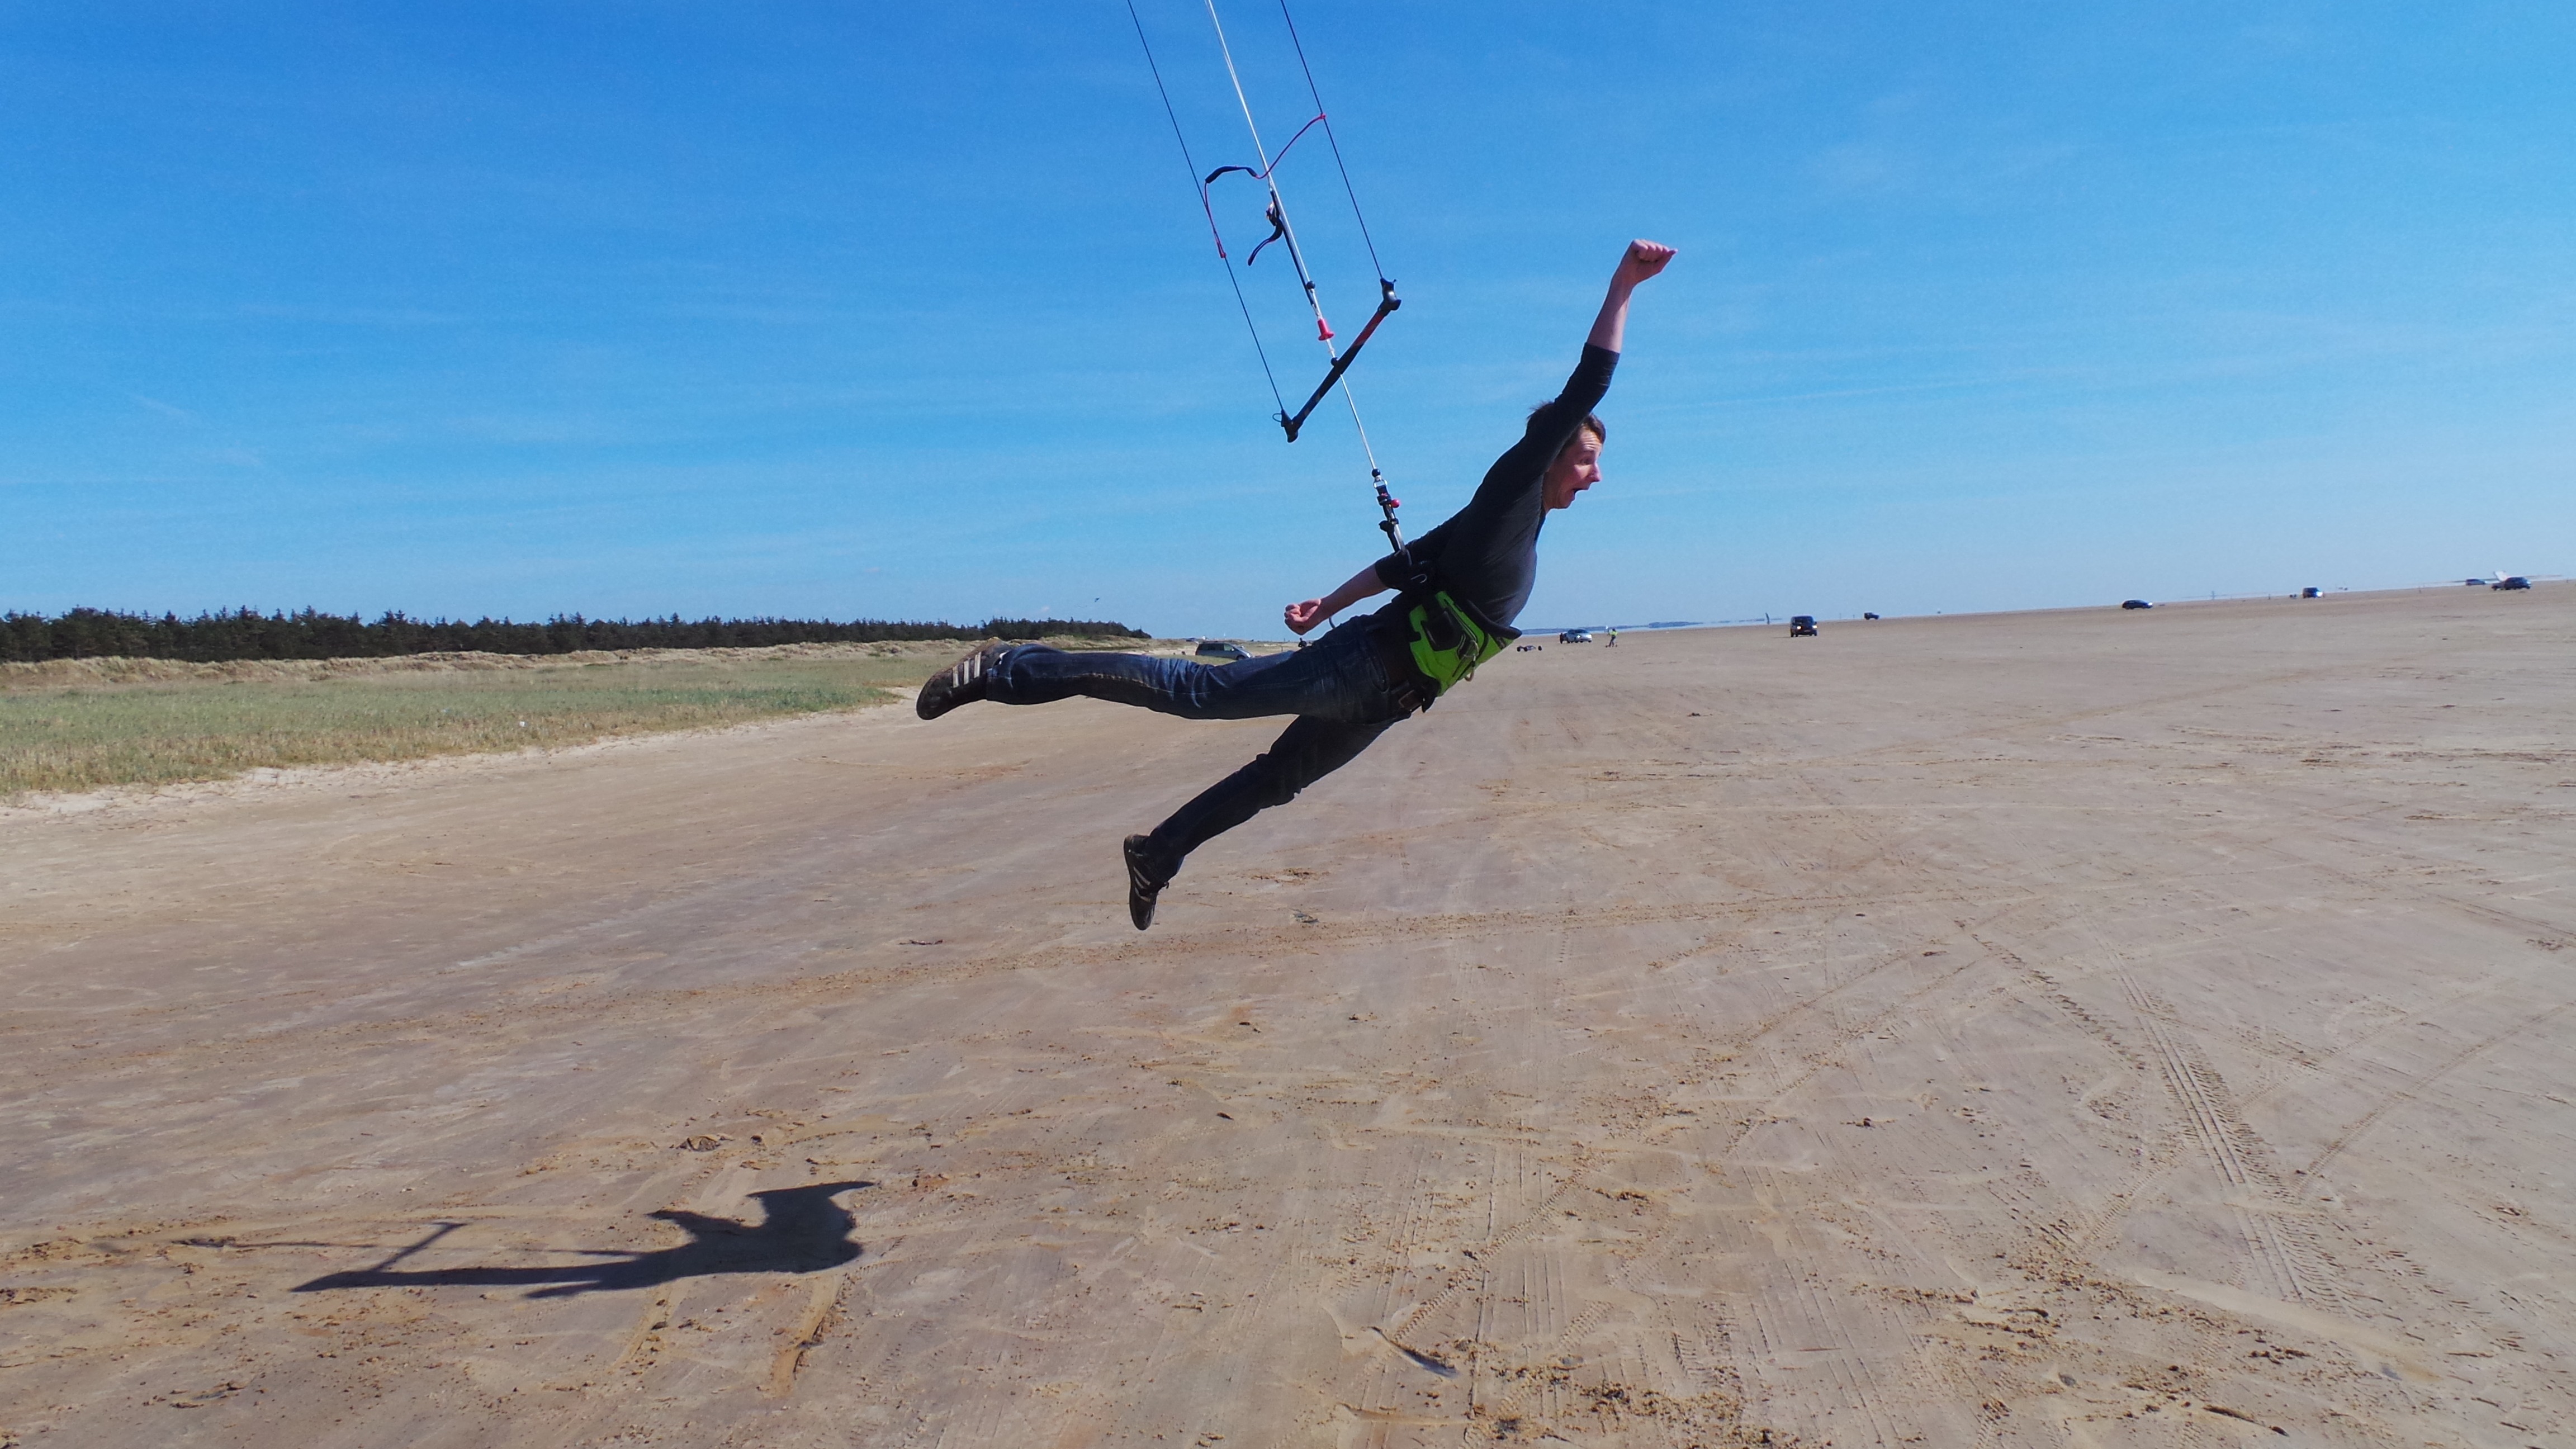
wind, fly, jump, kite, extreme sport, toy, fun, sports, kitesurfing, kiting, take off, gravitation, windsports, kite sports, individual sports, kite landboarding